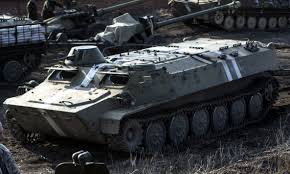
Label: MT_LB